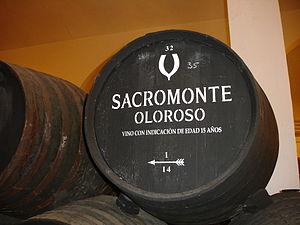
Les xérès sont des vins blancs de Denominación de Origen (DO), produits à Jerez de la Frontera, dans le sud de l'Andalousie, en Espagne. Ces vins sont mutés à l'eau-de-vie pour obtenir deux grandes catégories : les finos, pour lesquels de l'alcool à 15,5° est ajouté, et les olorosos, à 18°. Ils sont très appréciés des Britanniques, qui les connaissent sous le nom de sherry ou sack. Le vinaigre de Xérès est également produit à partir de ces vins.